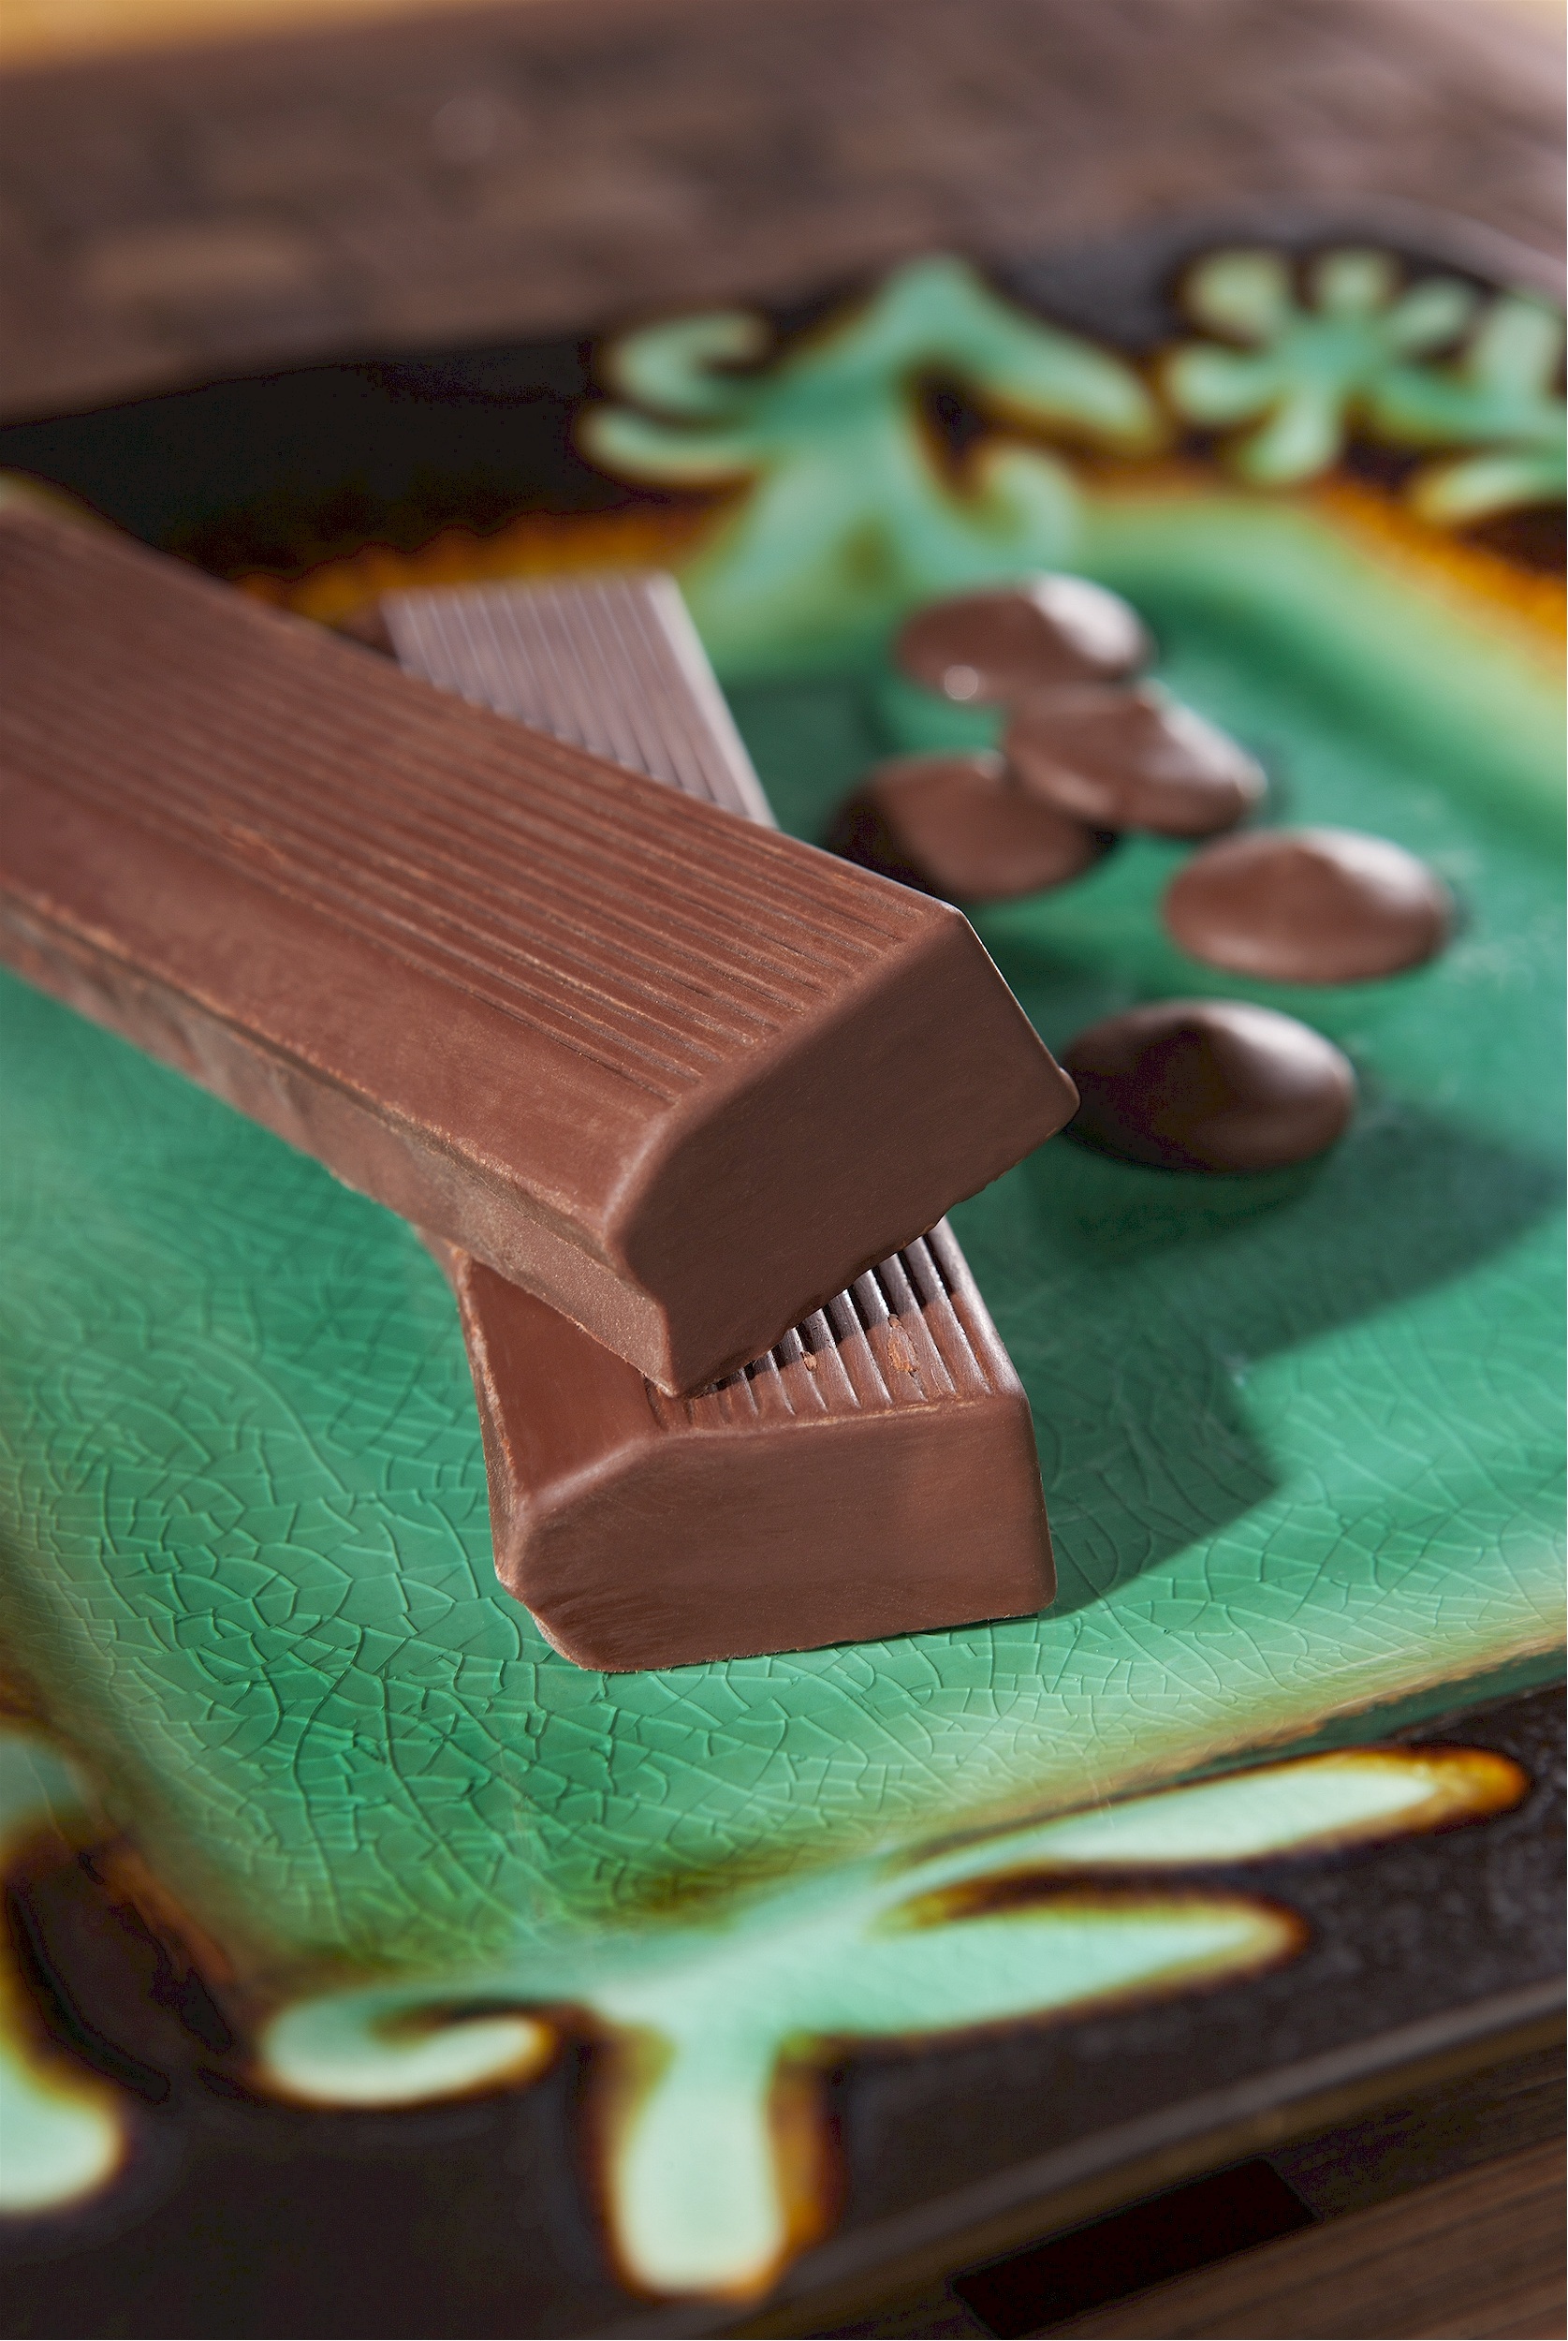
sweet, dark, floral, bar, food, green, ingredient, color, brown, black, chocolate, baking, gourmet, snack, dessert, eat, delicious, cake, peru, birthday cake, chocolate cake, cocoa, icing, candy, fondant, sweetness, flavor, nutritious, fruity, buttercream, cake decorating, nutty, nibs, fortunato number 4, rediscovered